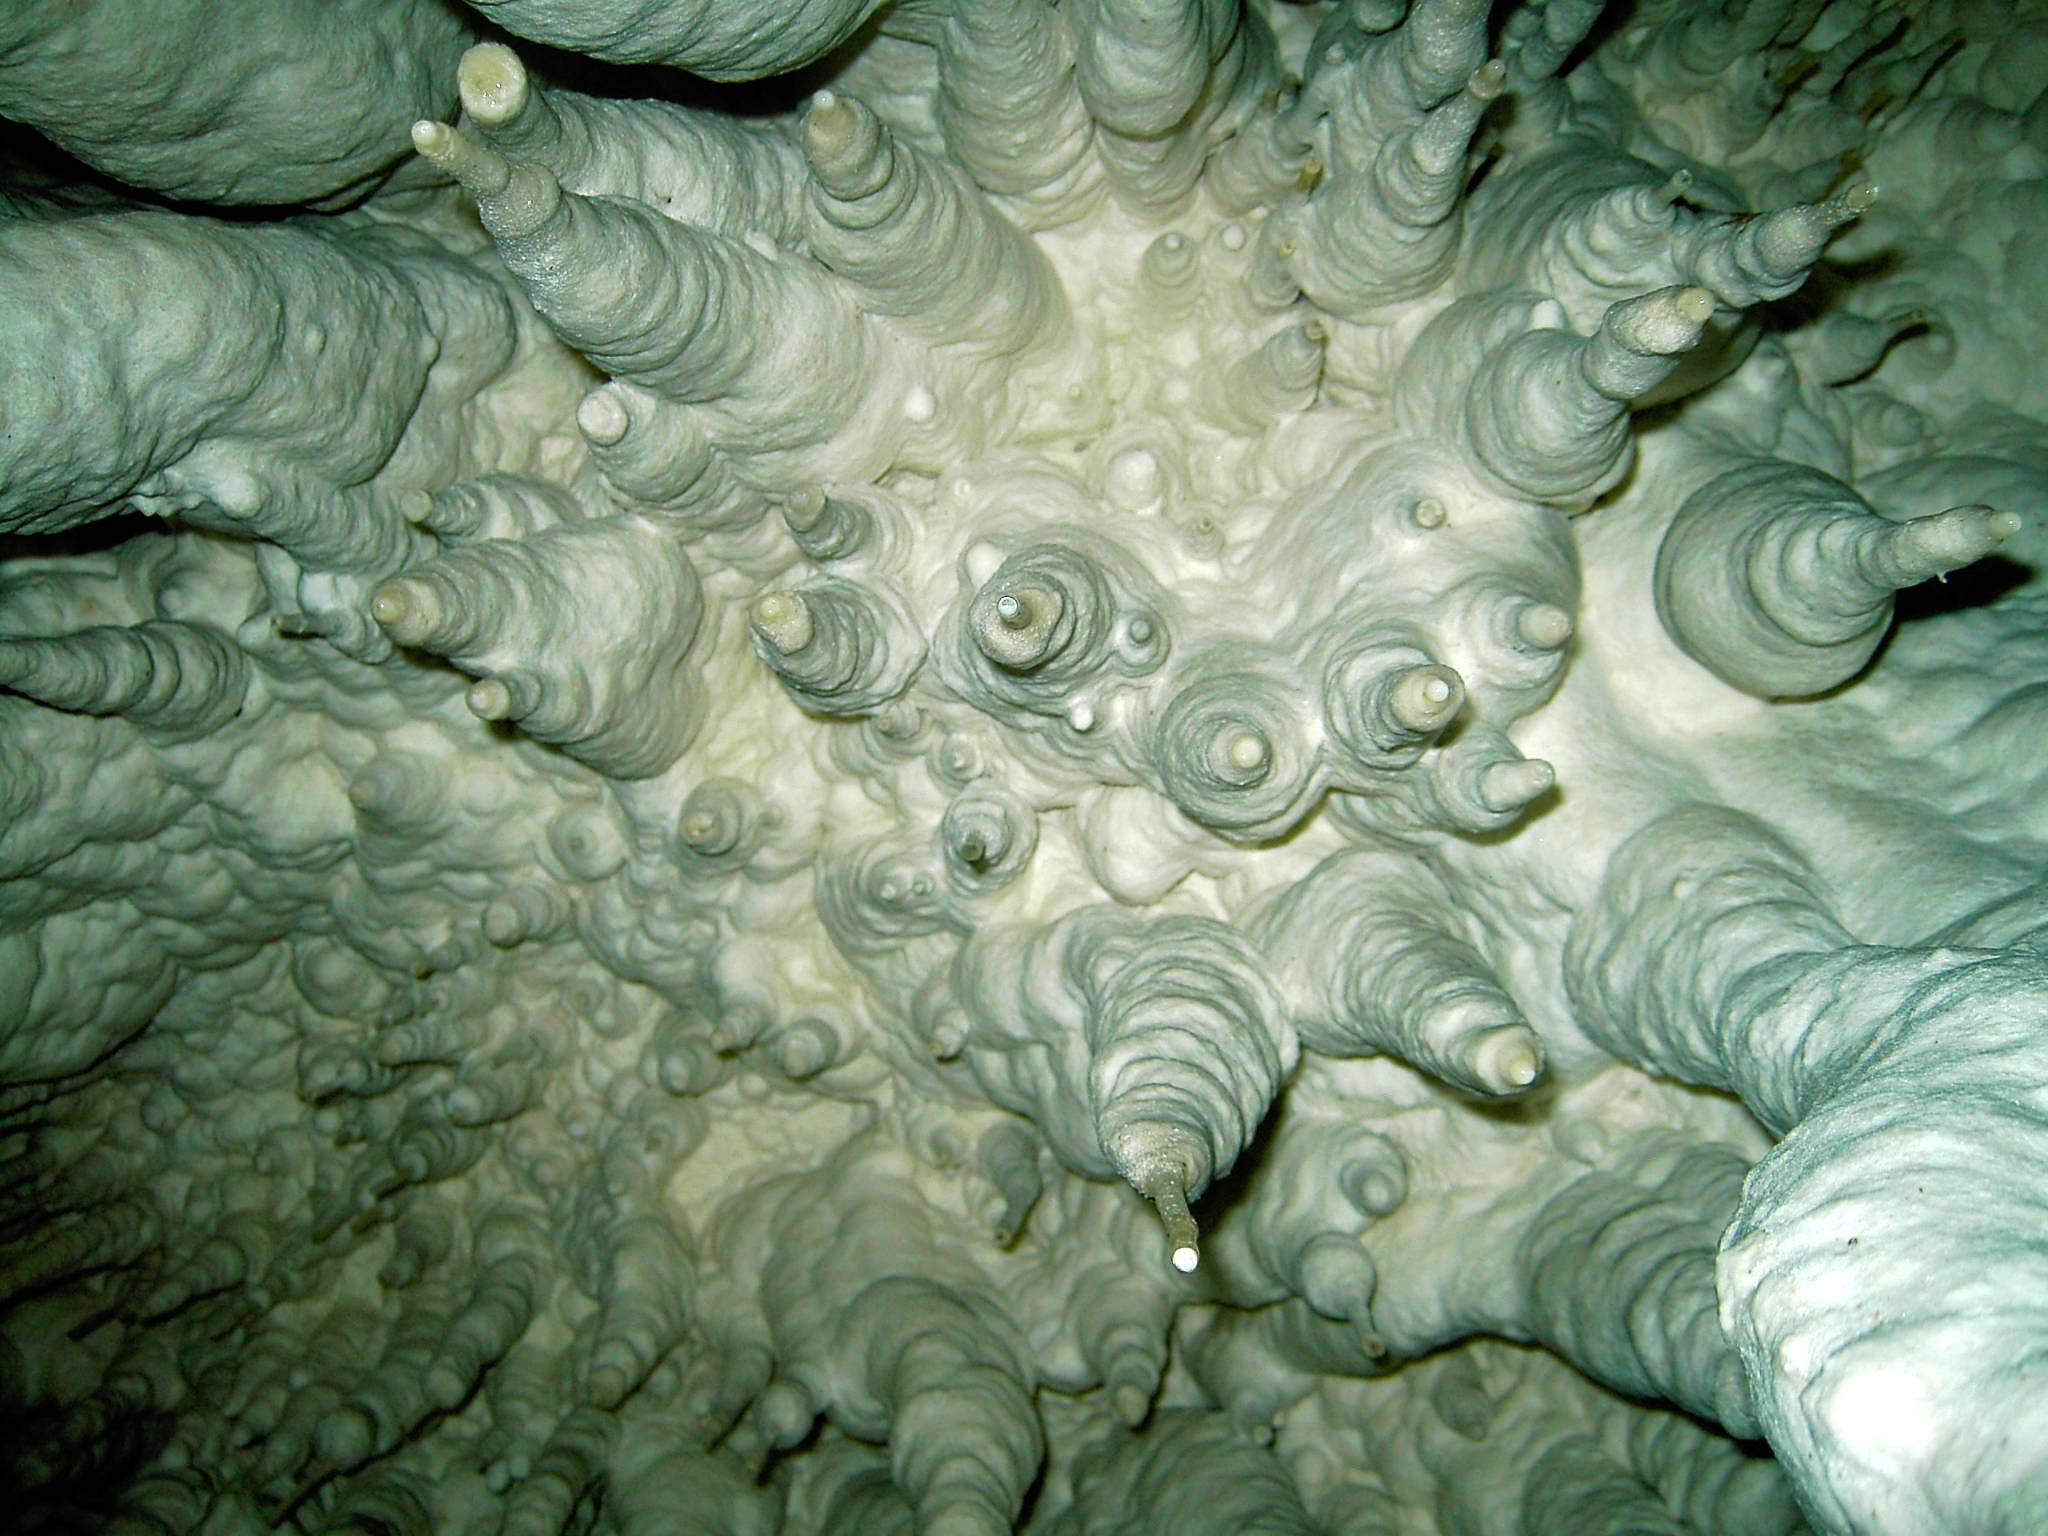
stone, formation, cave, green, lime, carving, relief, stone carving, midak